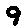
Label: 9